Leamington Spa railway station

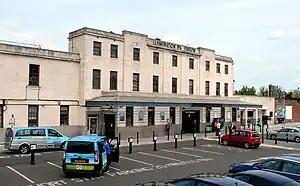
Leamington Spa station exterior

Leamington Spa railway station serves the town of Leamington Spa, in Warwickshire, England. It is situated on Old Warwick Road, towards the southern edge of the town centre. It is a major stop on the Chiltern Main Line between London and Birmingham, and is the southern terminus of a branch line to Coventry.